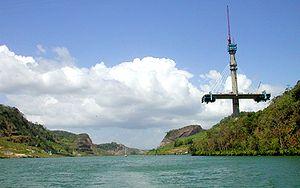
Le Pont Centenaire est un pont au-dessus du canal de Panama, au Panama, reliant l'Amérique du Nord et du Sud. Il a été construit pour soulager le pont des Amériques encombré et le remplacer sur le chemin de la route panaméricaine. Avec le pont des Amériques et de l'Atlantique, il s'agit des trois seuls croisements permanents au-dessus du canal.